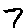
Label: 7